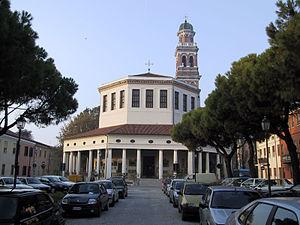
Rovigo est une ville italienne d'environ 52 700 habitants située en Vénétie, dans la province du même nom, dans la région de la plaine du Pô.